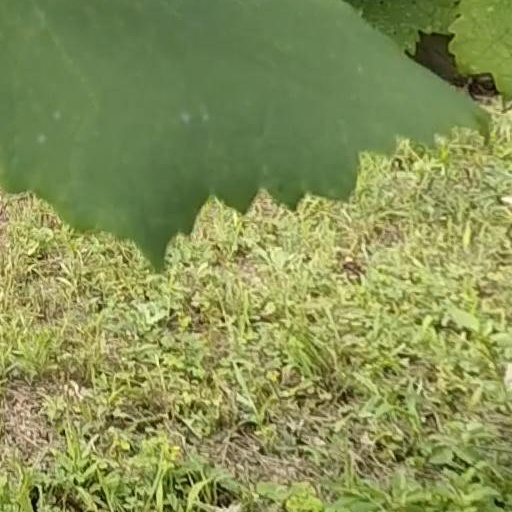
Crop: grape